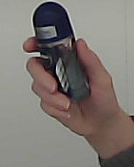
Product: nivea_rollon